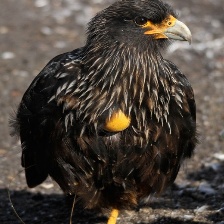
Species: STRIATED CARACARA
Scientific name: PHALCOBOENUS AUSTRALIS